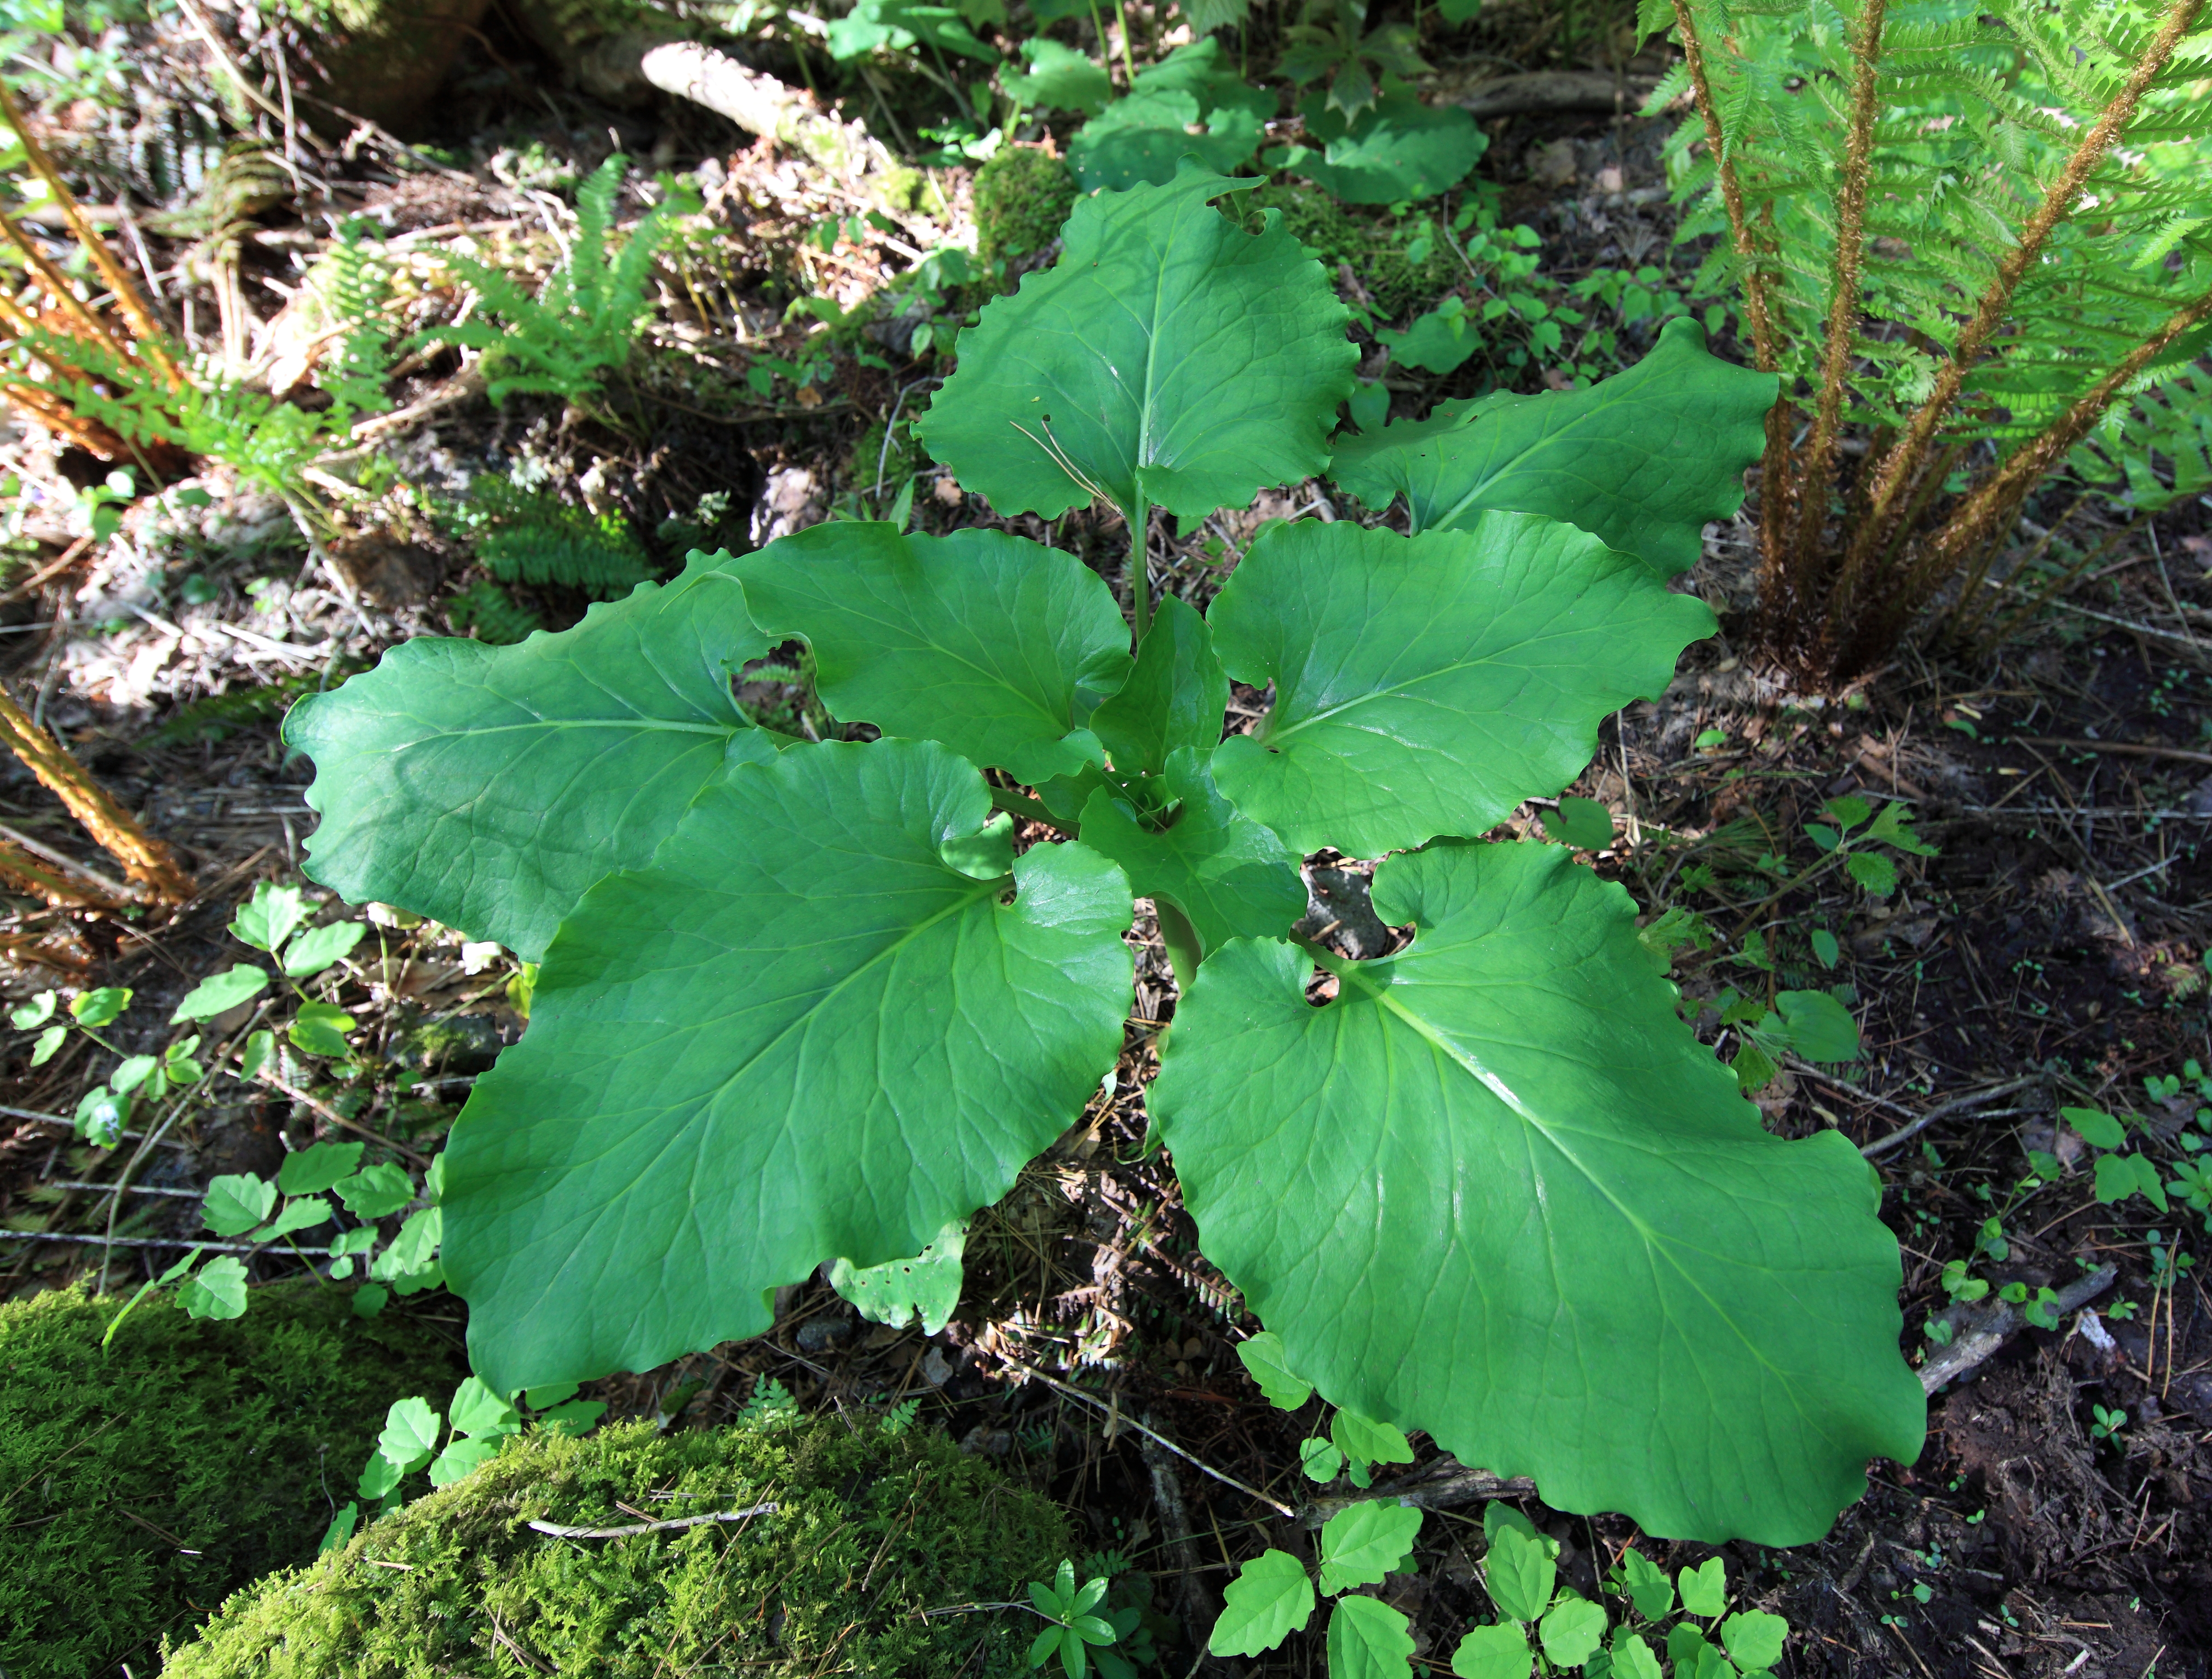
tree, forest, swamp, plant, trail, leaf, flower, green, high, produce, autumn, botany, garden, flora, maple tree, shrub, deciduous, 5d, hires, woodland, markii, ecosystem, hi, res, resolution, fukushima, goshikinuma, yamagun, flowering plant, maidenhair tree, annual plant, woody plant, land plant